Kevin Dowling (director)

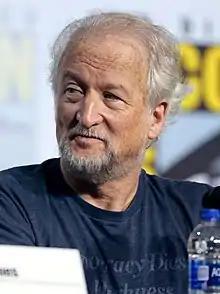
Dowling at the 2019 San Diego Comic-Con

Kevin Dowling is an American film, television director and producer. Throughout his career, Kevin has worked in over 60 projects.